Hirabayashi v. United States (1987)

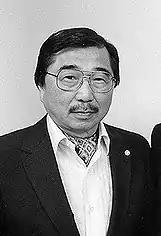
Gordon Hirabayashi in 1986

Peter Irons was a professor at the University of California at San Diego. After learning of some of the documents relating to DeWitt's orders, he called Hirabayashi, informed him of the new evidence, and advised him to reopen his case. Upon receiving the information, Hirabayashi told Irons, "I've been waiting for over forty years for this kind of phone call." Irons became Hirabayashi's legal advisor and filed a petition for a writ of "coram nobis" in the United States District Court for the Western District of Washington to vacate the convictions.